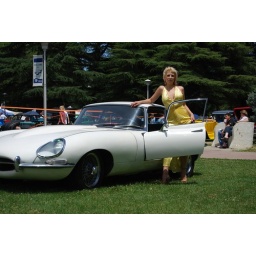
This girl was posing by this car at the car &amp;quot;Graffiti Festival&amp;quot;